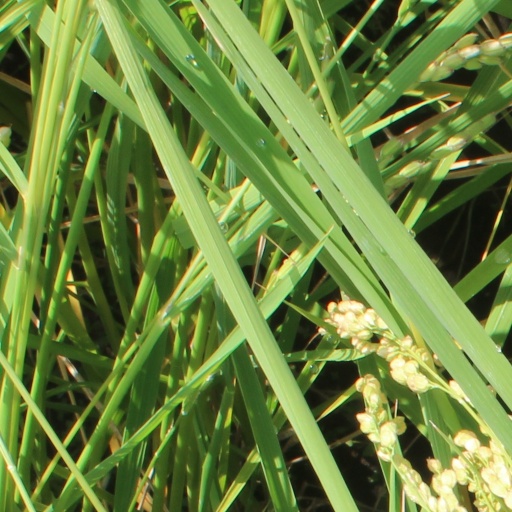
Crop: rice